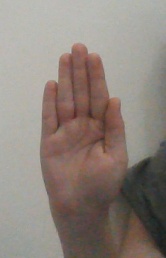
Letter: seen